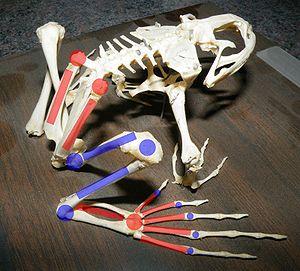
Les anoures, Anura, sont un ordre d'amphibiens. C'est un groupe, diversifié et principalement carnivore, d'amphibiens sans queue comportant notamment des grenouilles et des crapauds. Le plus ancien fossile de « proto-grenouille » a été daté du début du Trias à Madagascar, mais la datation moléculaire suggère que leur origine pourrait remonter au Permien, il y a 265 Ma. Les anoures sont largement distribués dans le monde, des tropiques jusqu'aux régions subarctiques, mais la plus grande concentration d'espèces se trouve dans les forêts tropicales. Il y a environ 4 800 espèces d'anoures recensées, représentant plus de 85 % des espèces d'amphibiens existantes. Il est l'un des cinq ordres de vertébrés les plus diversifiés.